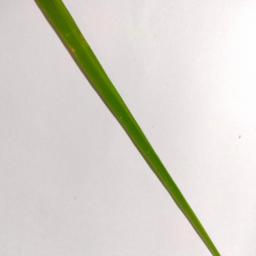
Label: Rice___Leaf_Blast